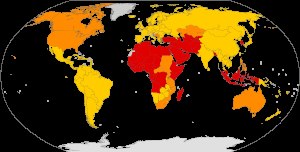
Omskæring / Baggrund og udbredelse / Mandlig omskæring
Udbredelsen af den mandlige omskæring
Omskæring består i bortskæring af forhuden af glans penis, forhuden af klitoris eller klitoris/indre skamlæber. Omskæring kan være sundhedsmæssigt, kulturelt eller religiøst motiveret.